Special Service Group

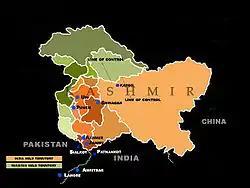

In 1953–54, the United States Army raised a special forces unit within the Pakistan Army to provide intelligence and combat defense against Soviet Union's expanding sphere of influence in Central Asia. The U.S. assistance helped raise the special forces unit from the simple infantry regiment, the 19th Baloch, that provided an ideal cover from its covert nature of works. In 1955, the 17th Baloch infantry was incorporated with the 19th Baloch, followed by the special forces training began to conduct under Lt Col. Donald W. Bunte from the Special Forces of the United States Army.